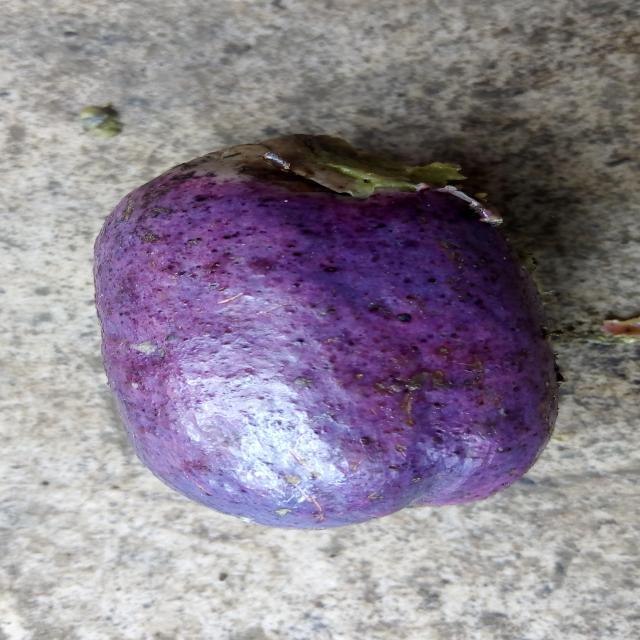
Plum grade: cracked